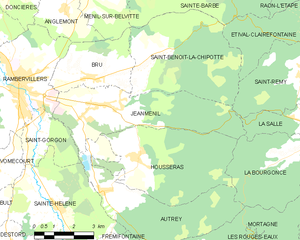
Carte des communes françaises Jeanménil
Jeanménil est une commune française située dans le département des Vosges, en région Grand Est où se trouve un parc de loisirs.